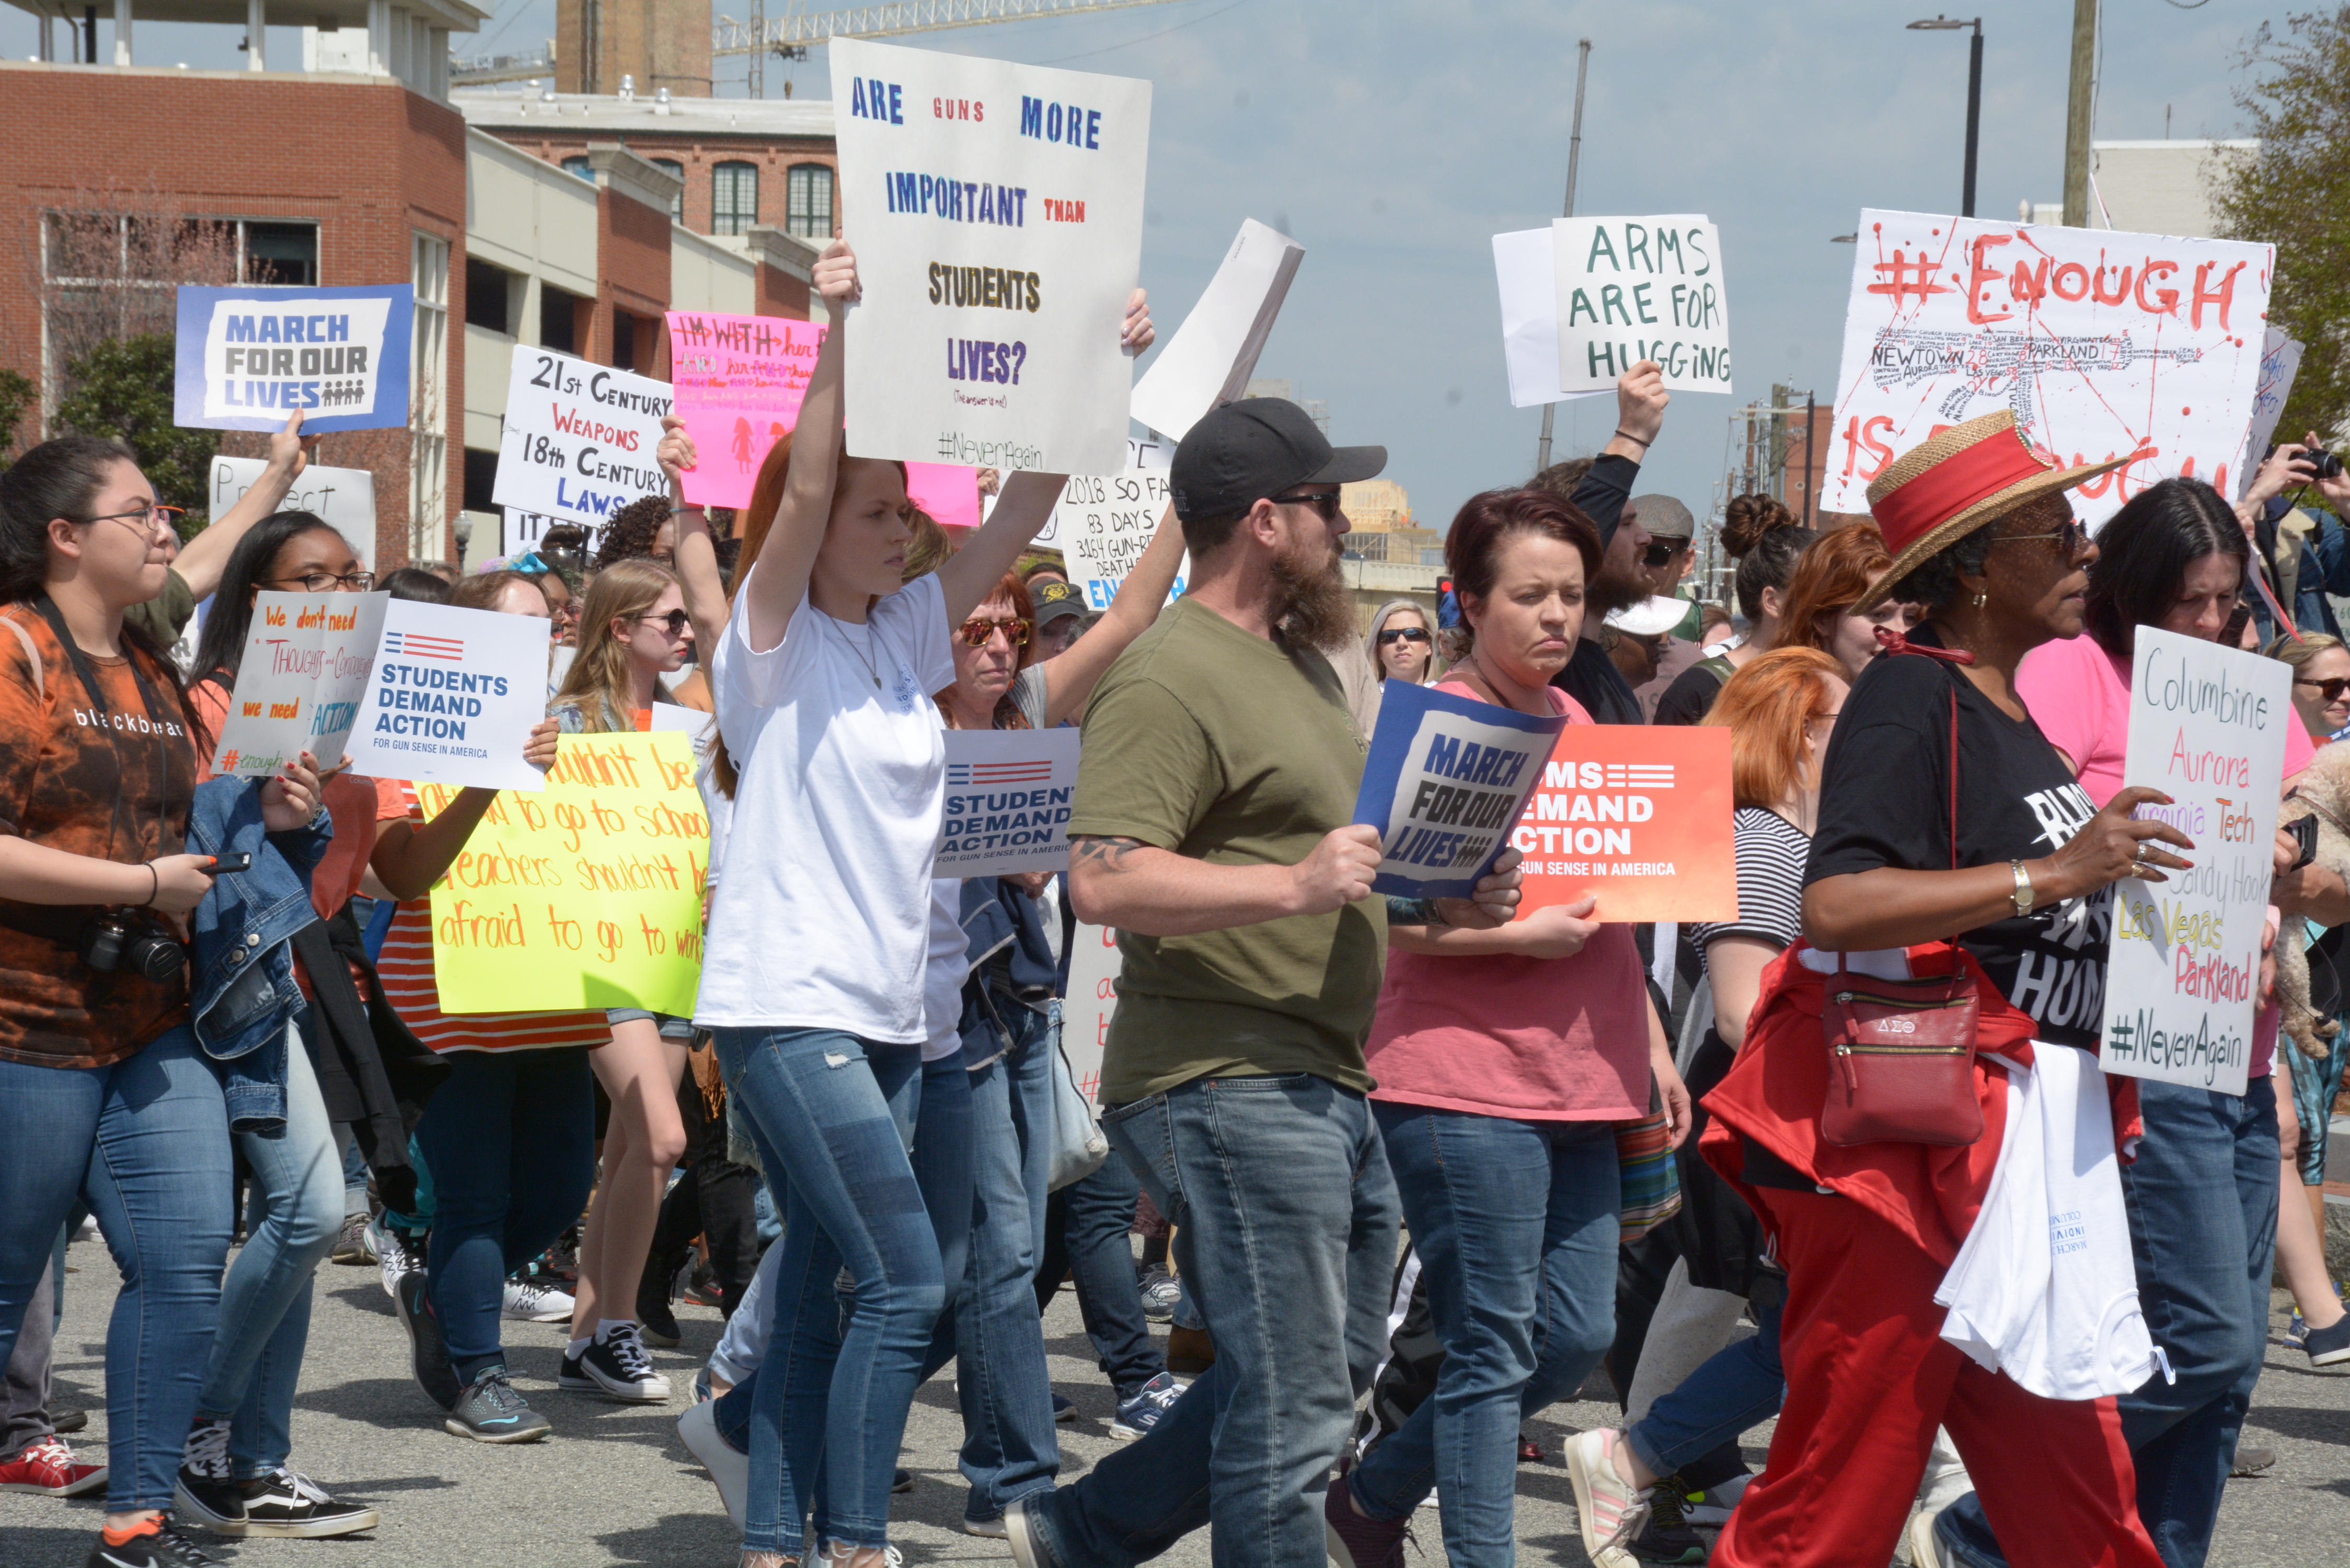
protest, march, people, event, youth, public event, community, demonstration, Social work, crowd